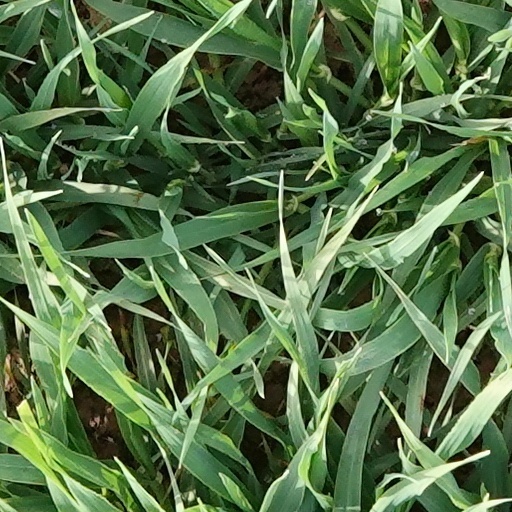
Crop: wheat